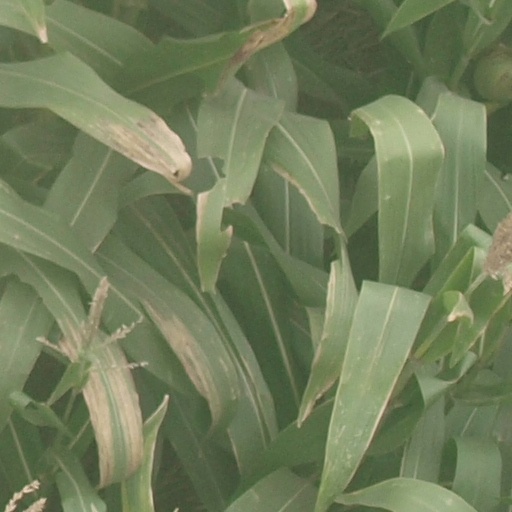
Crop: maize; corn